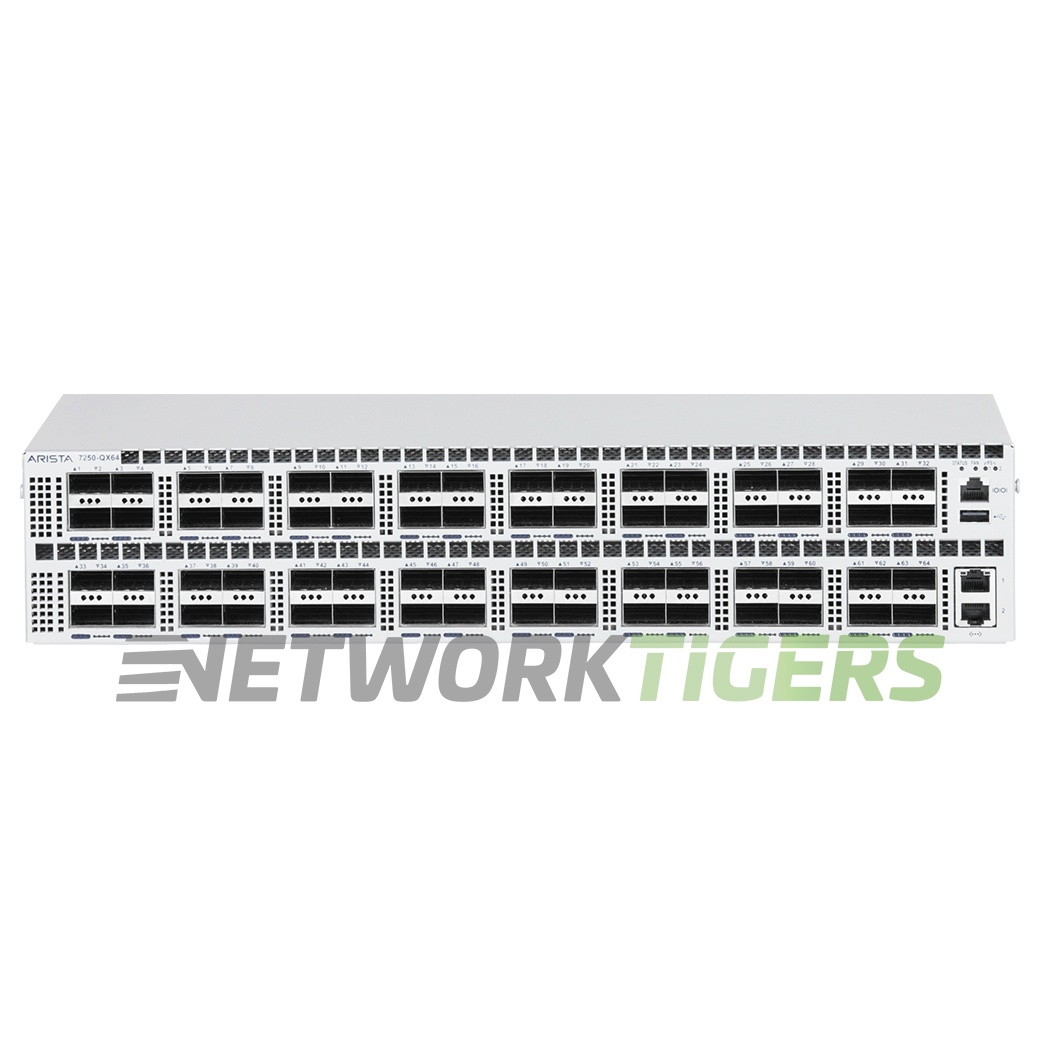
Arista DCS-7250QX-64-F 64x 40GB QSFP+ Front-to-Back Airflow Switch
The Arista DCS-7250QX-64-F is a high-performance switch designed for data centers. Its 64x 40GB QSFP+ ports and front-to-back airflow provide excellent connectivity while ensuring efficient cooling. The switching capacity of this switch is an impressive 5Tbps, allowing for fast and reliable data transfers. With a forwarding rate of up to 3840 Mpps (Million packets per second), the Arista DCS-7250QX-64-F ensures smooth and uninterrupted network traffic. Its MAC address table size can accommodate up to 288,000 entries, making it suitable even for large-scale deployments. This switch also boasts low-latency performance ranging from 550 to 1800 ns (nanoseconds). This means there will be minimal delays when transmitting data through the network. Arista DCS-7250QX-64-F: Arista 7250QX switch with 64x 40 Gigabit QSFP+ ports. This switch has front-to-rear airflow and dual 1100W AC power supplies .
Brand: Arista
Category: Electronics > Networking > Hubs & Switches > Stackable Switches